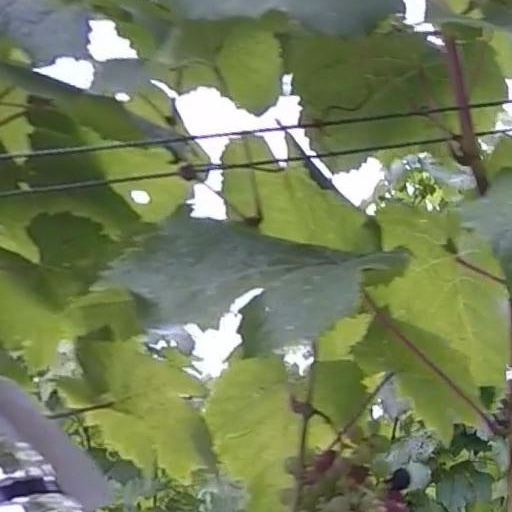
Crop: grape